Rosemont Theatre

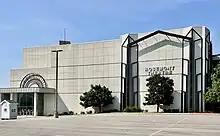
Side view of the building

The Mayor of Rosemont, Bradley Stephens, is currently planning to sell the site to the state of Illinois to use as a casino in an effort to gain revenue. The idea was initially pitched in September 2007 and again in May 2008, to lawmakers in Springfield who have expressed interest in the state-owned casino as they are still seeking ways to support a $31 million public works program advanced by former Governor Rod Blagojevich. In 2012, Akoo International, Inc. purchased five-year naming rights for $1.5 million. The company specializes in making interactive media for college dorms, malls and shopping centers. Along with naming rights, the company also create visual content for artists performing at the theatre and the Allstate Arena. Akoo International went out of business in January 2013 and the venue returned to its former name beginning March 2013.